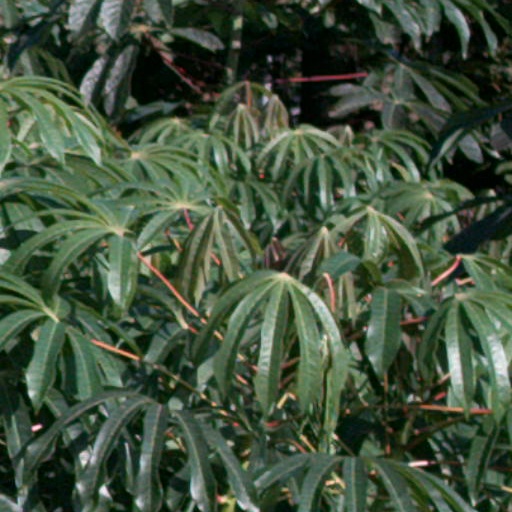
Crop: cassava